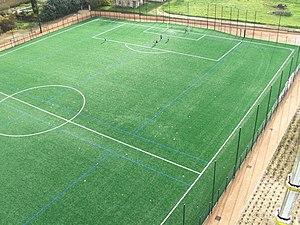
Camps-la-Source est une commune française située dans le département du Var, en région Provence-Alpes-Côte d'Azur.